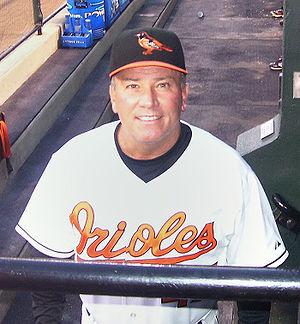
Dave Trembley est l'ancien manager des Orioles de Baltimore en Ligue majeure de baseball. Il a dirigé l'équipe de 2007 à 2010, montrant un dossier de 187 victoires et 283 défaites.